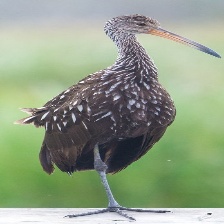
Species: LIMPKIN
Scientific name: ARAMUS GUARAUNA